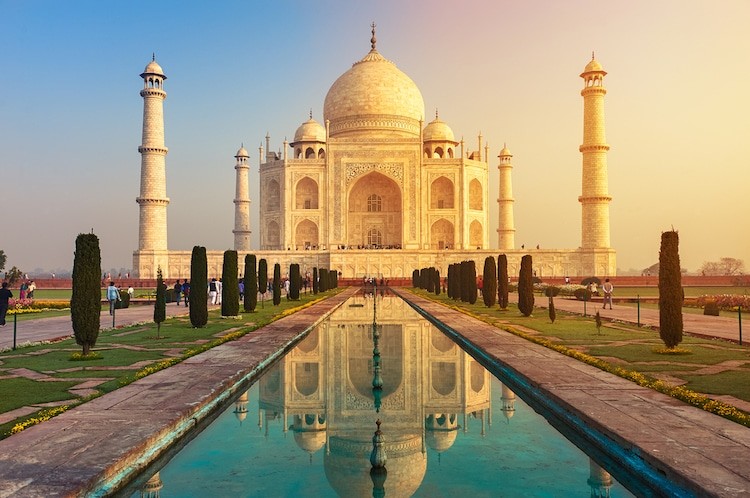
Landmark: Taj Mahal